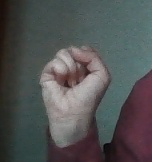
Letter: saad